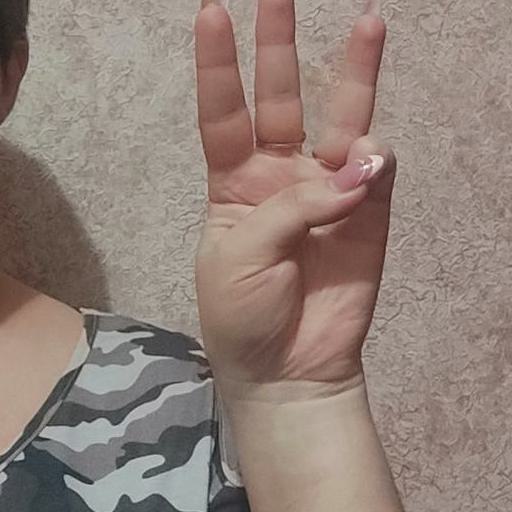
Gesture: three